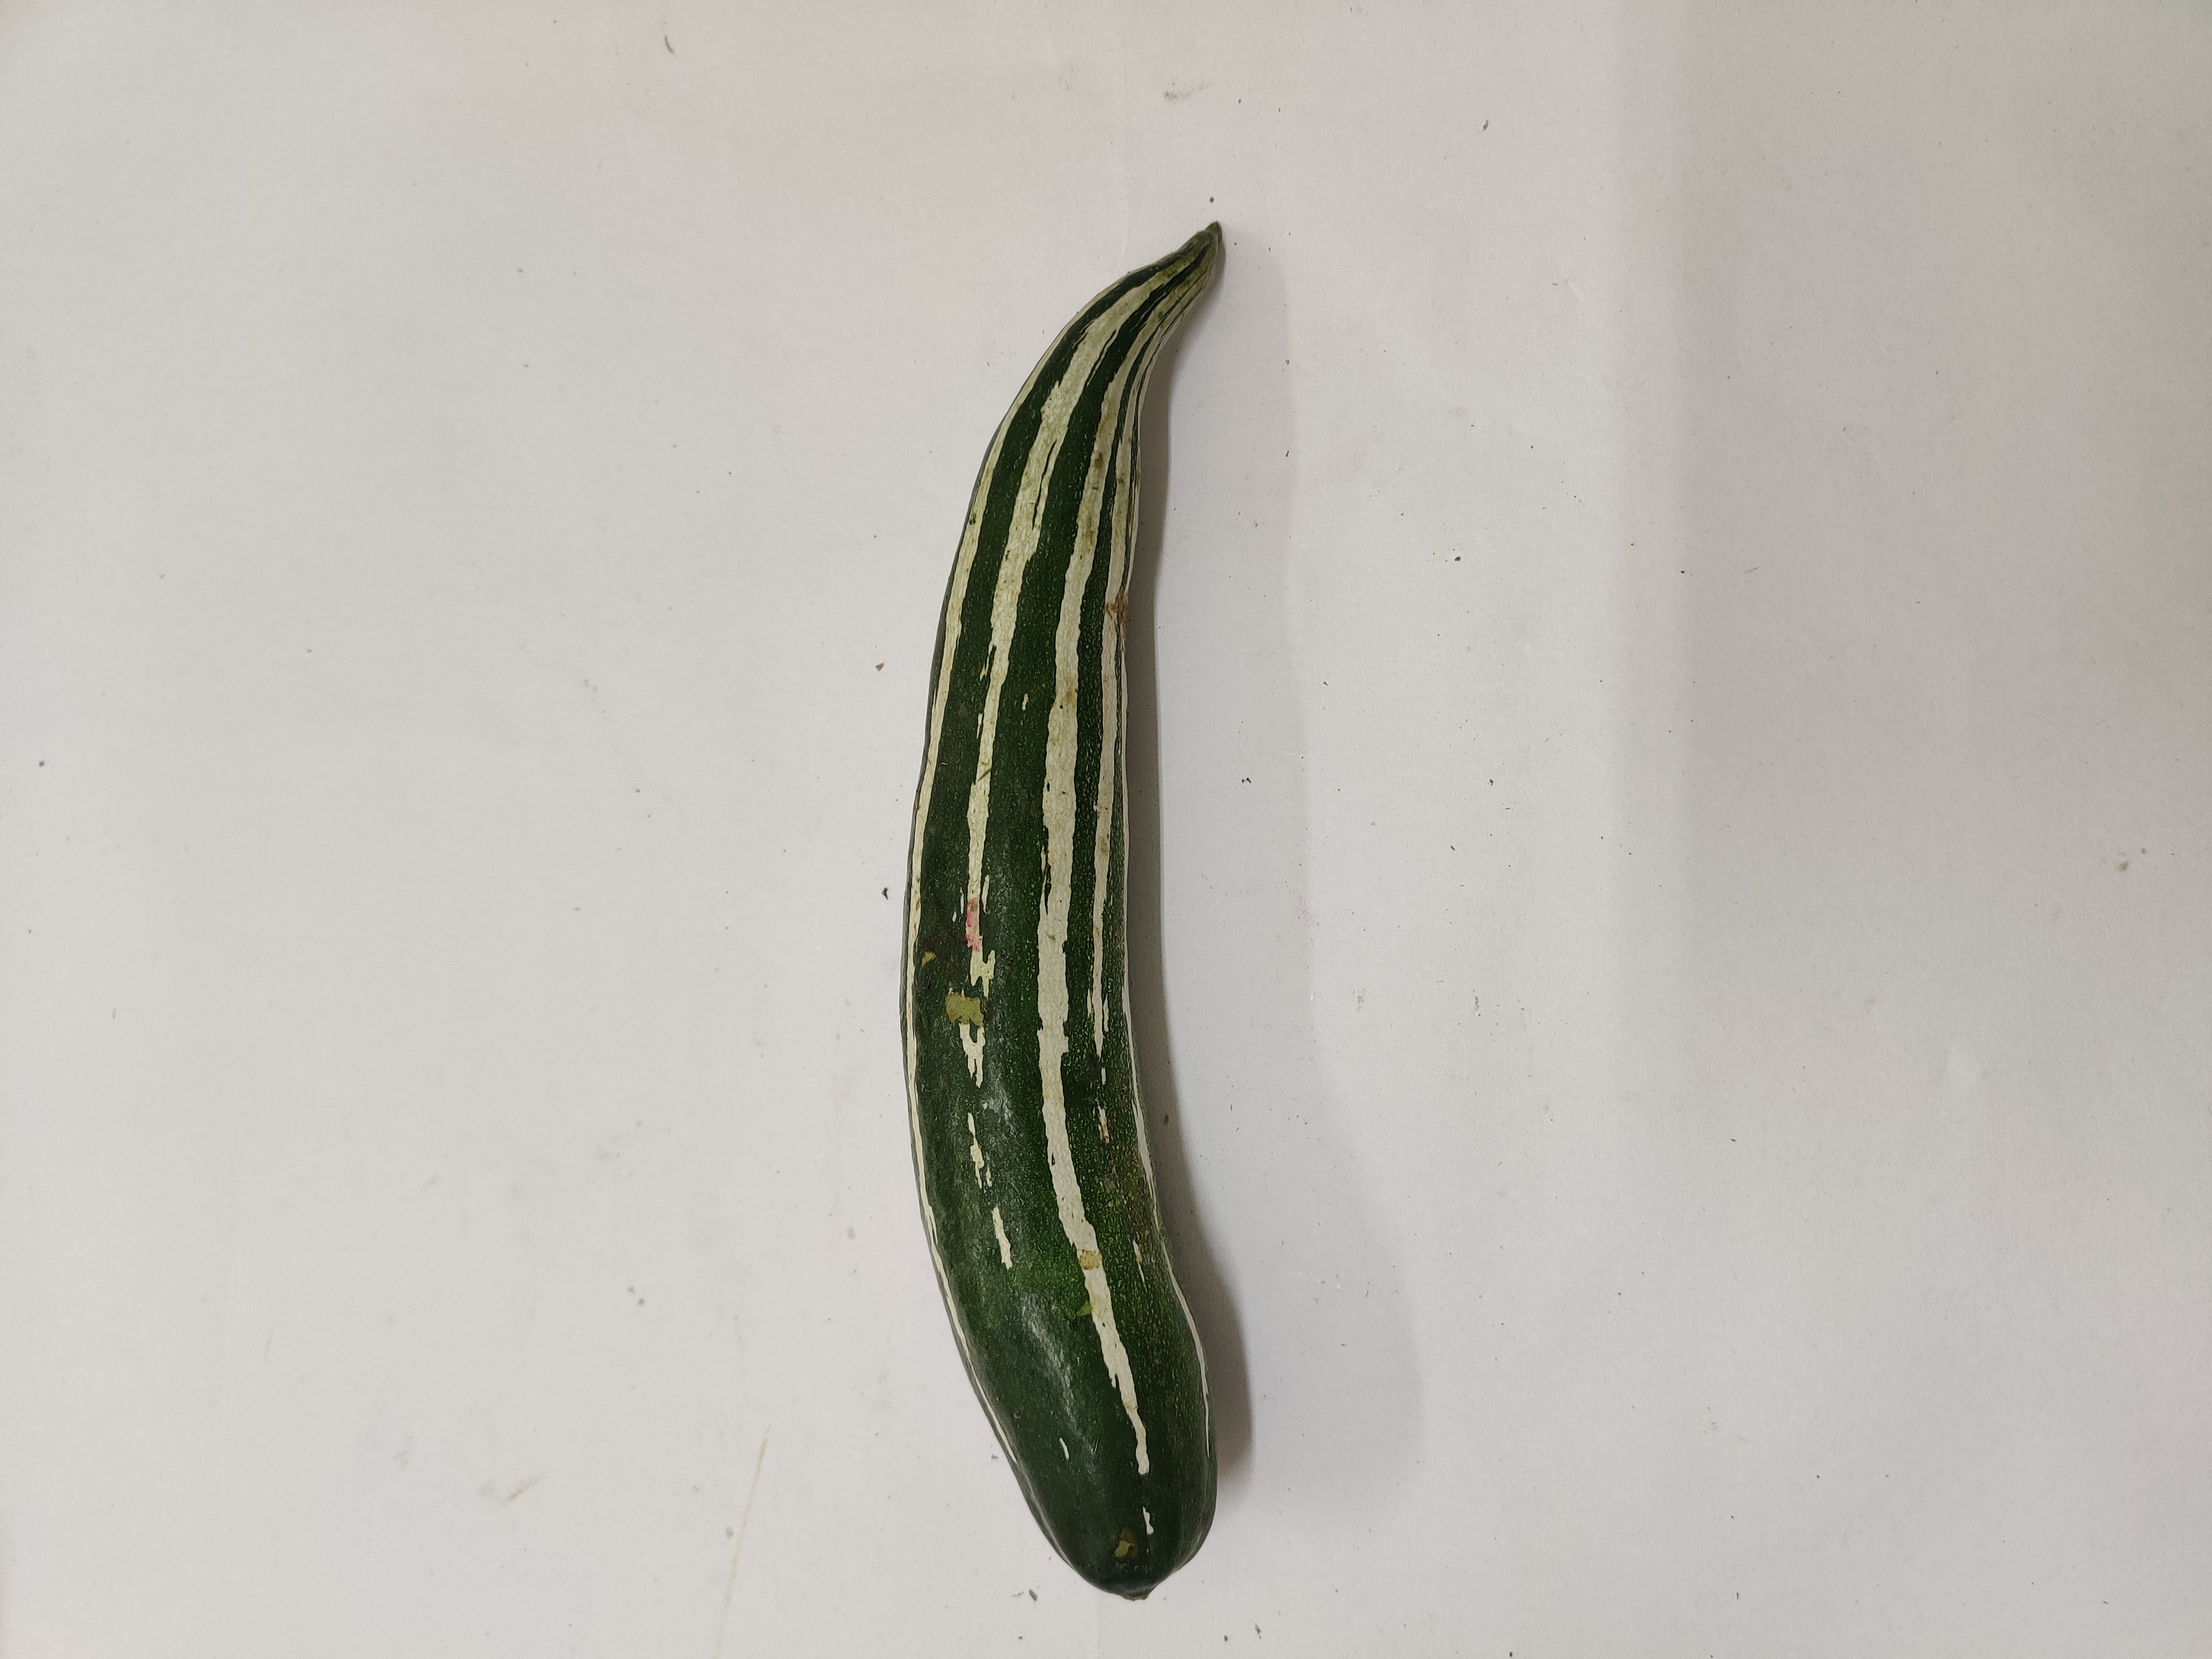
Crop: Snake Gourd
Condition: Damaged